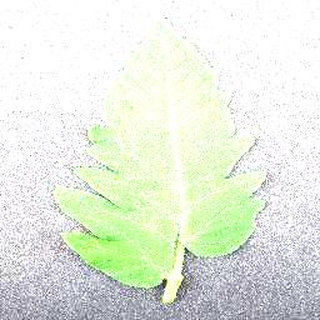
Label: healthy_tomato